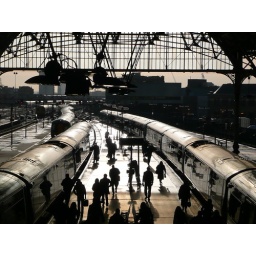
An almost black and white scene at London Bridge station in the morning rush hour.